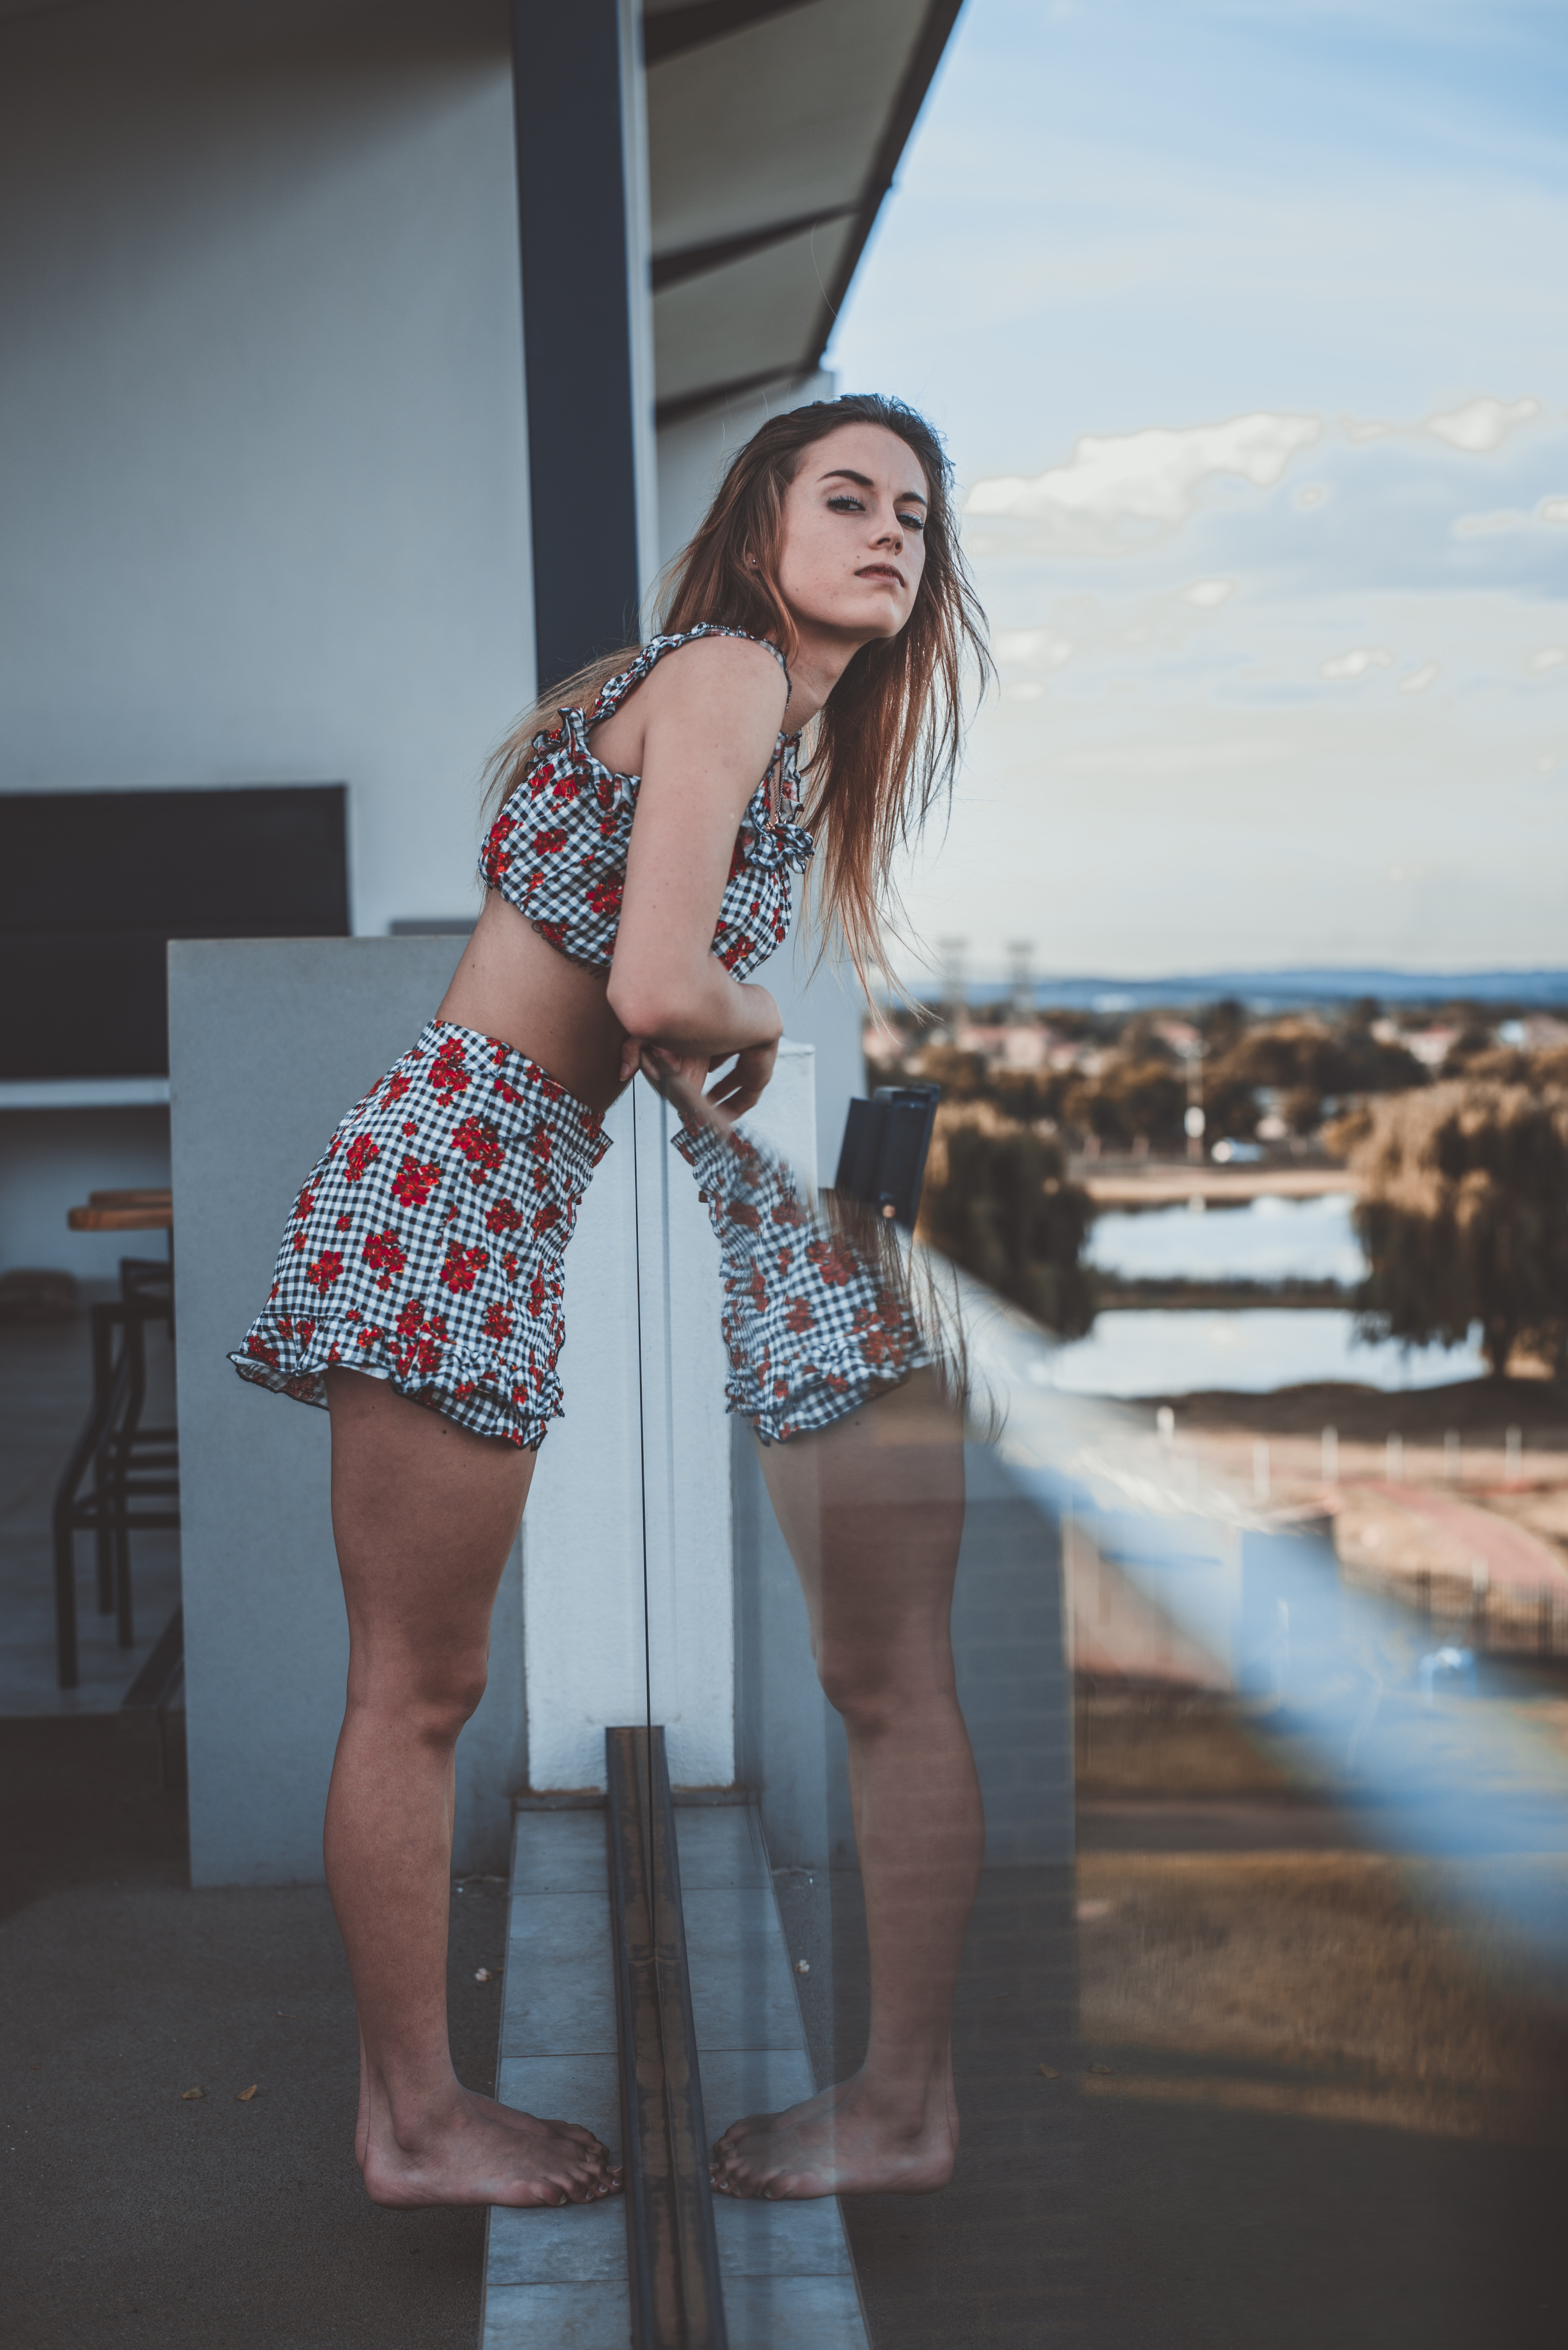
white, clothing, beauty, fashion, skin, model, human leg, photo shoot, leg, long hair, photography, summer, human body, smile, bikini, fashion design, street fashion, brown hair, vacation, costume, dress, shorts, thigh, swimwear, waist, abdomen, black hair, flash photography, style